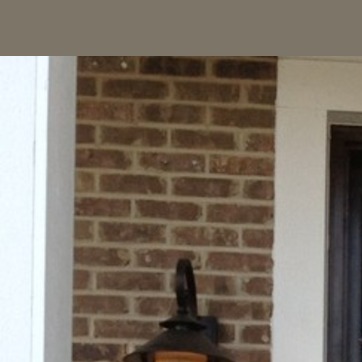
Material: brick